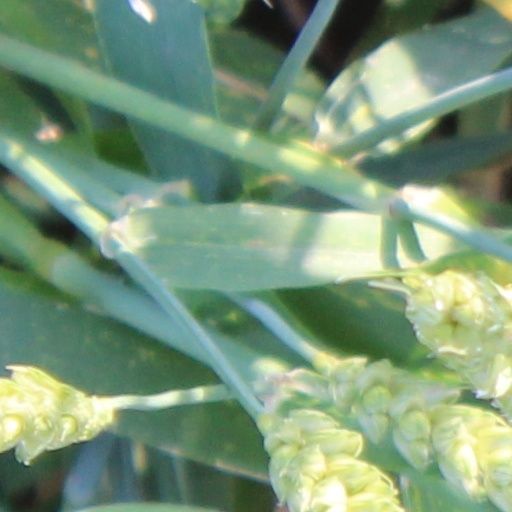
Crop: wheat